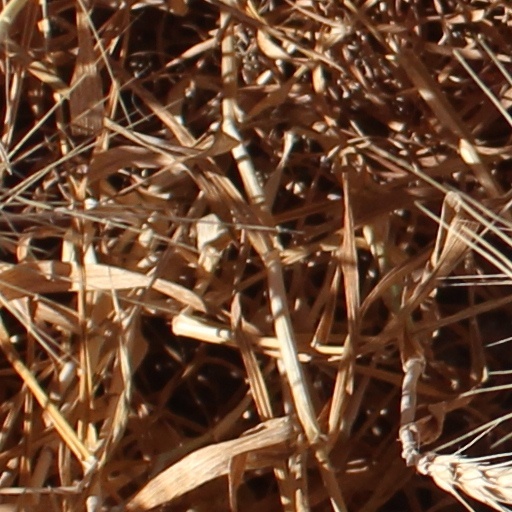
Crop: wheat